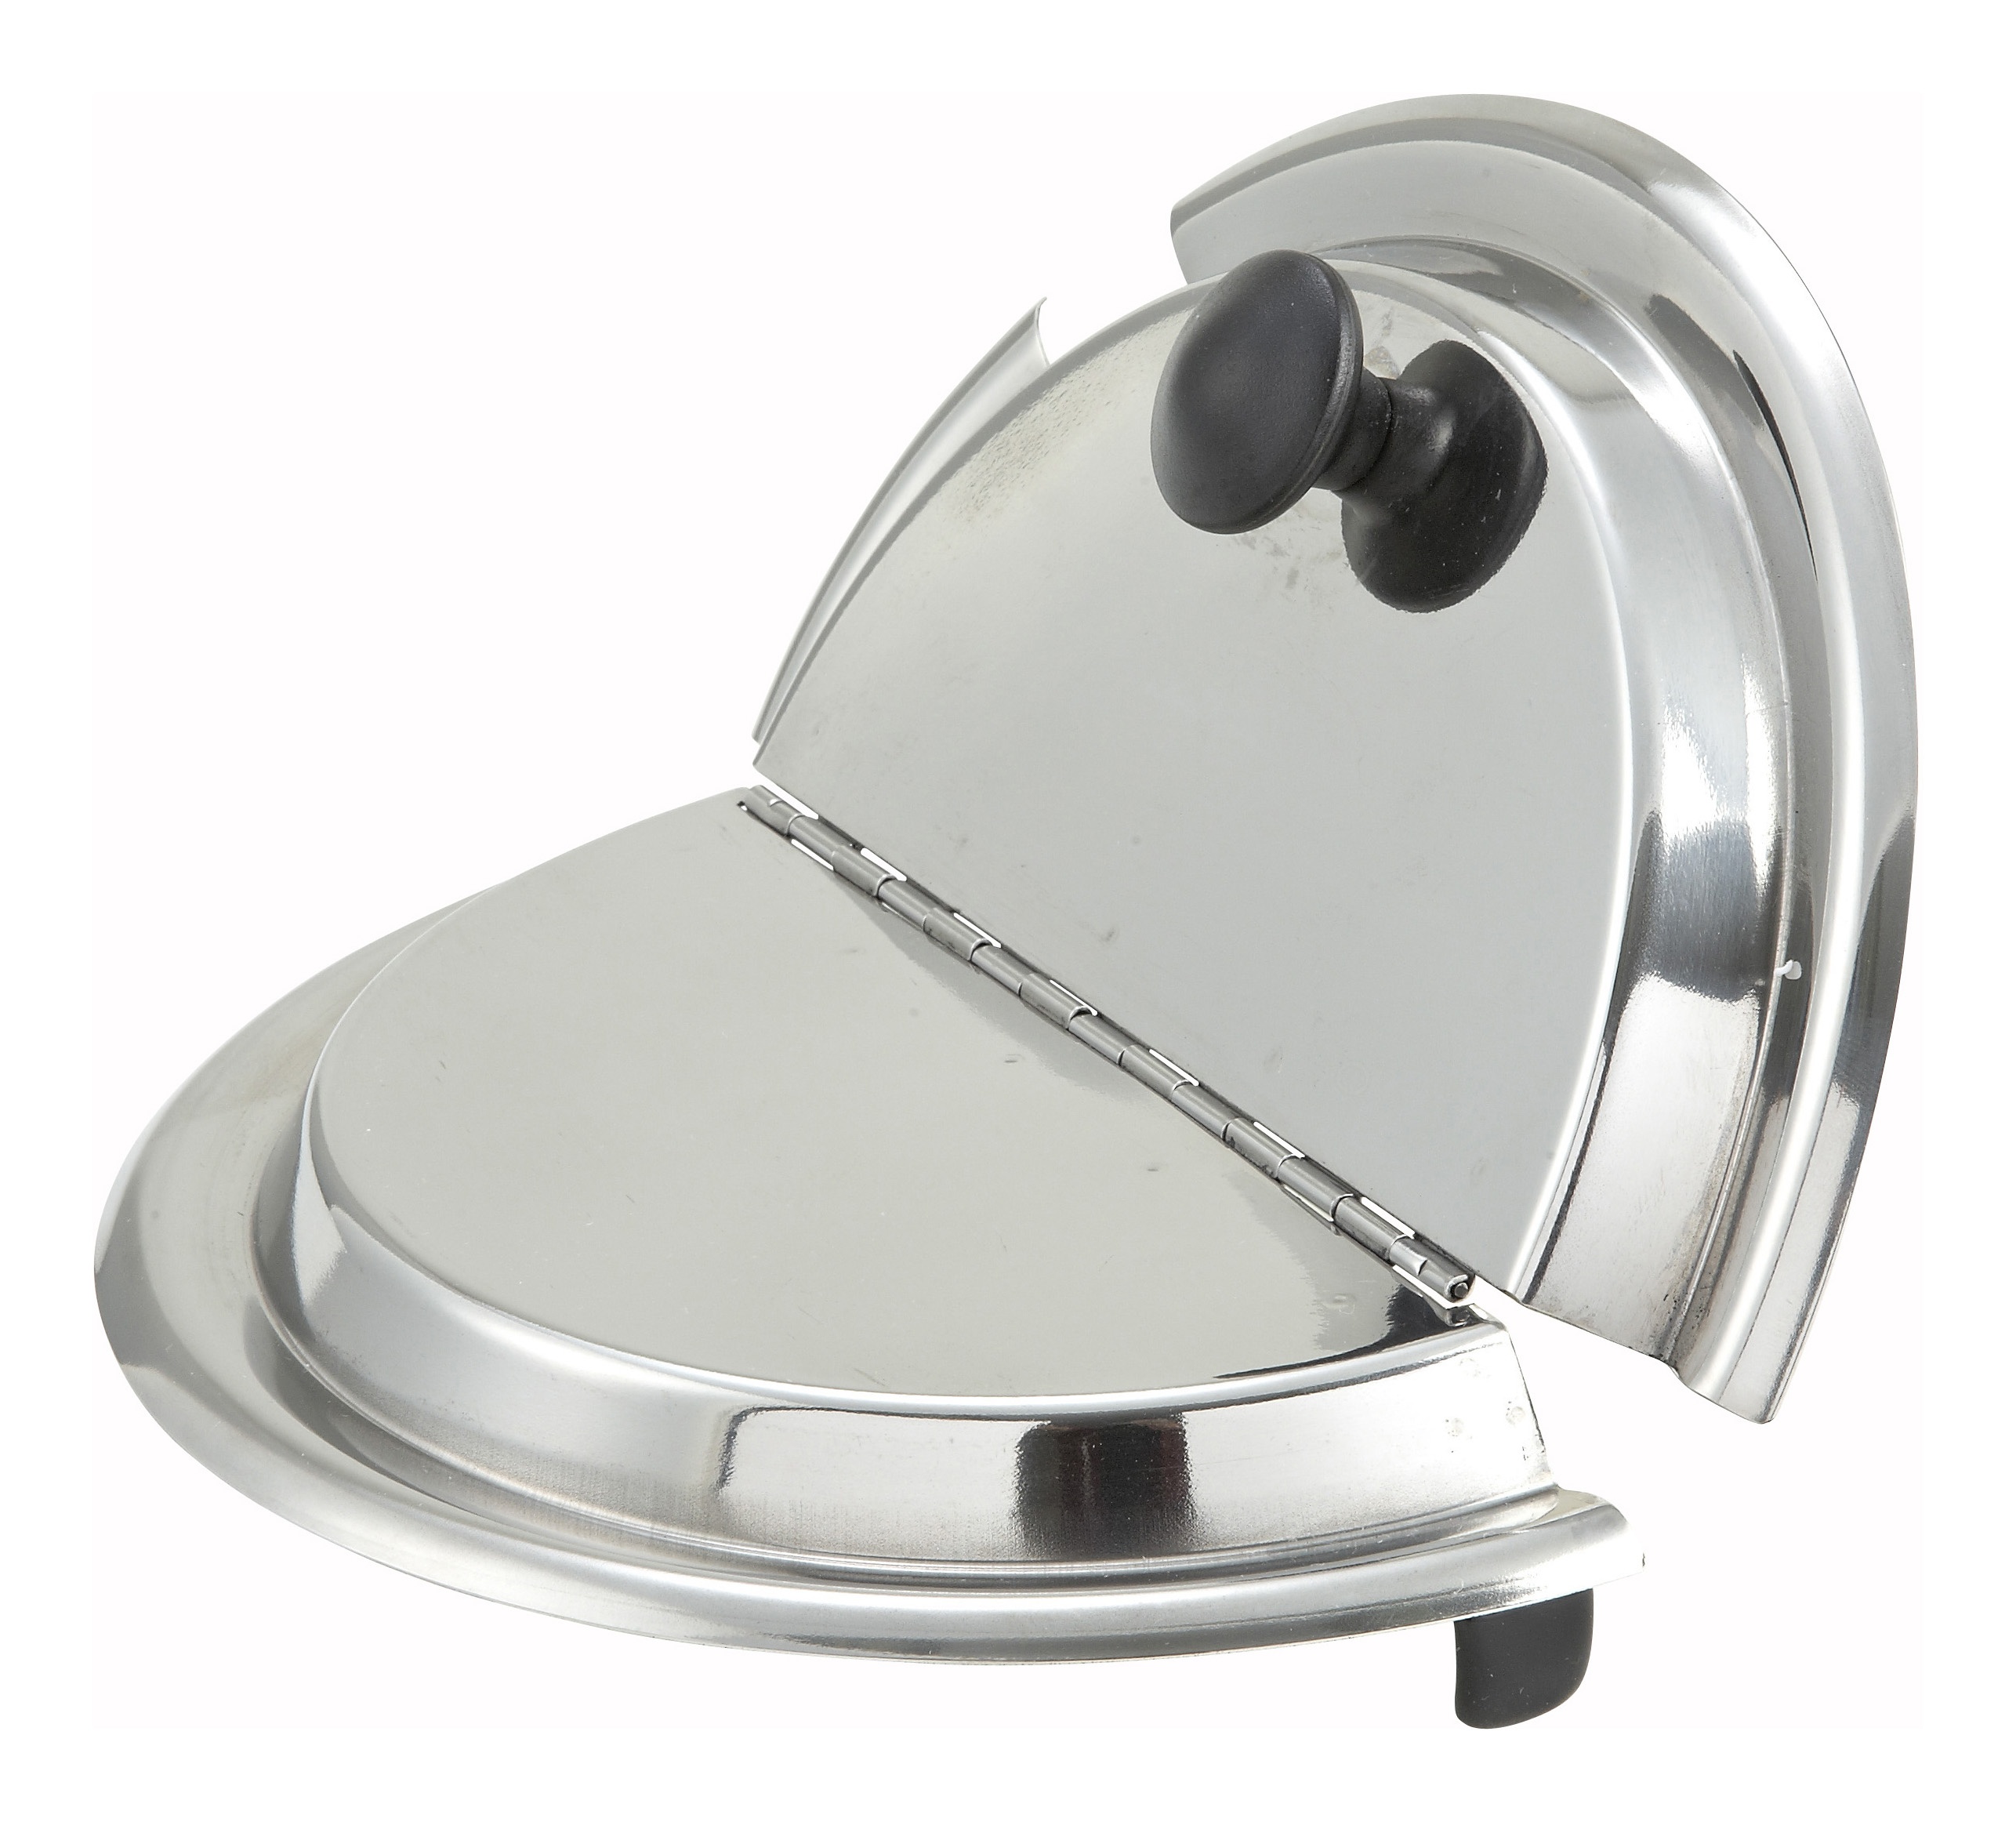
Cover for INS-11M, Hinged (6 Each)
Brand: Winco
(DROP SHIPS - NOT AVAILABLE FOR IN-STORE PICKUP)
Category: Home & Garden > Kitchen & Dining > Kitchen Appliance Accessories > Toaster Accessories > Toaster Covers